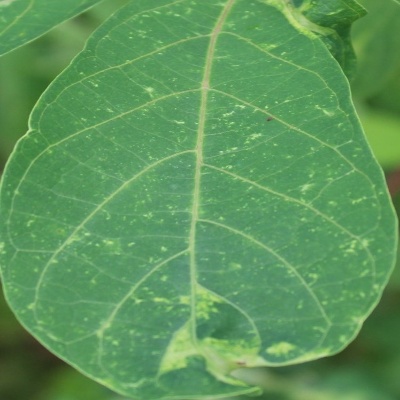
Crop: Cassava
Condition: mosaic